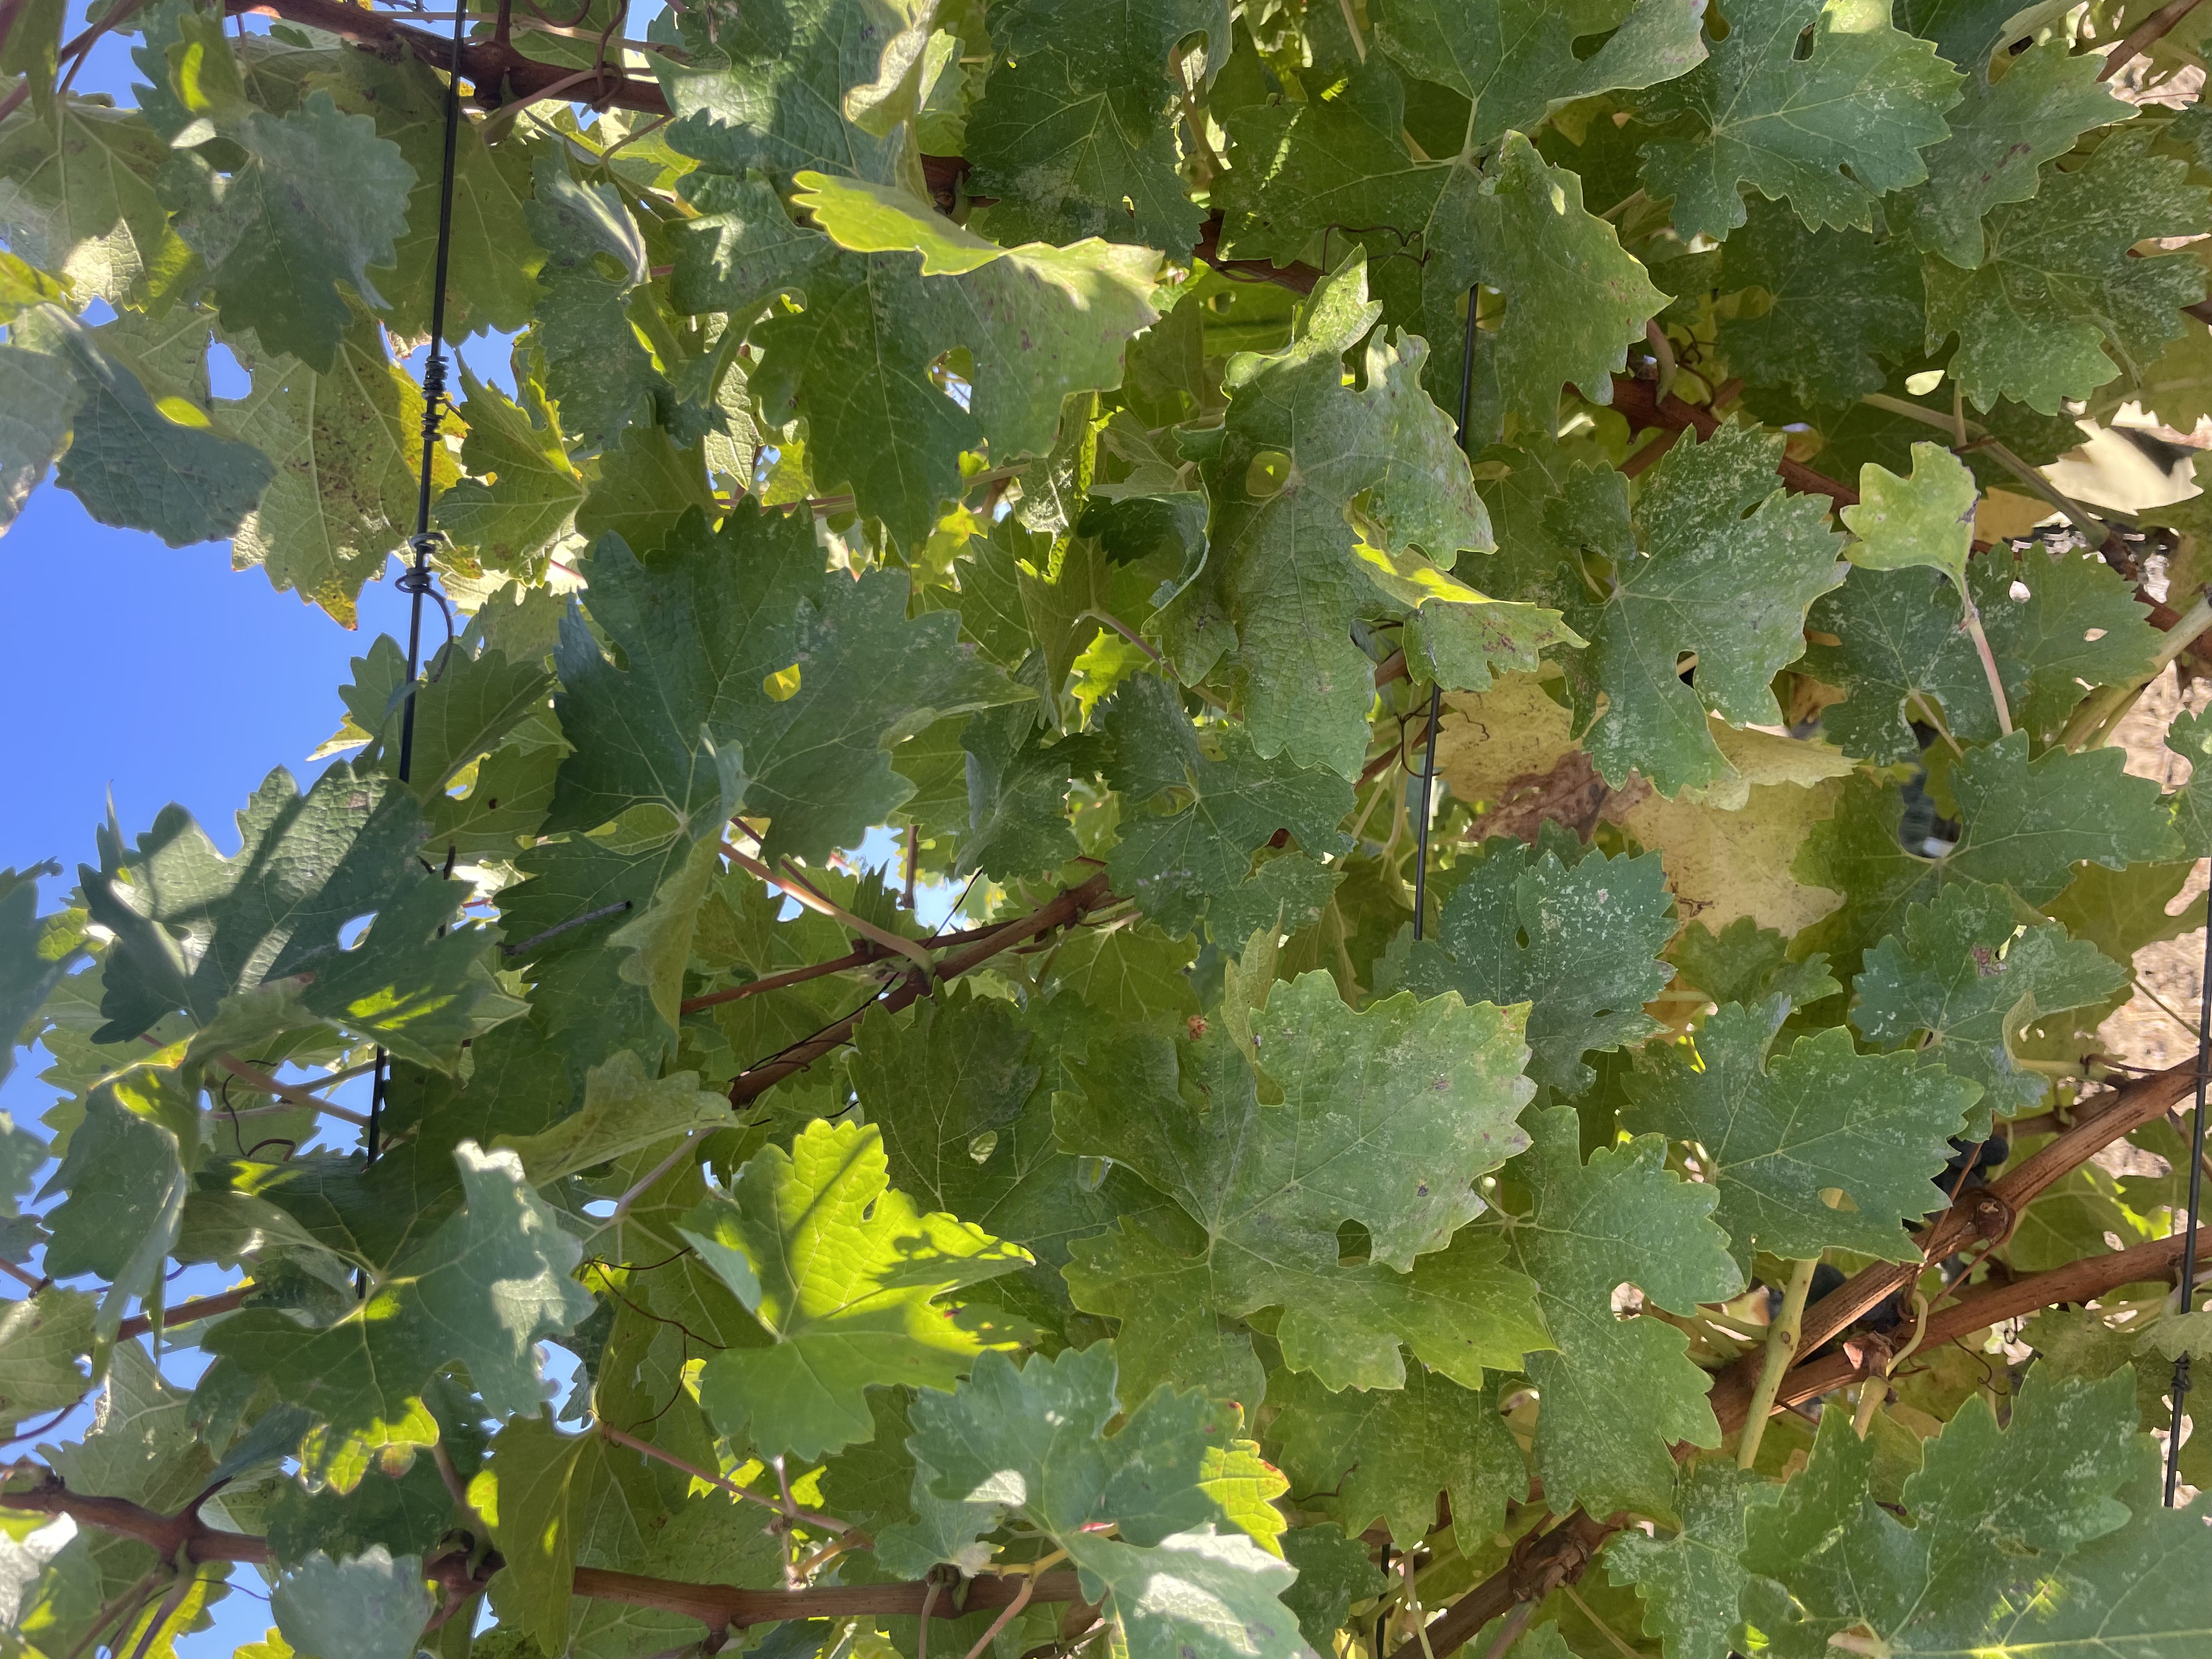
Label: No Virus